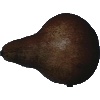
Label: pear_kaiser